Katharine Cornell

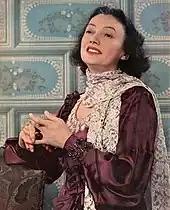
Cornell in 1945

In Maxwell Anderson's "The Wingless Victory", McClintic decided to avoid the so-called "star entrance," where the audience expects the star of the play to enter grandly to general applause. Instead, he had another character take the star entrance, and only then was it revealed that Cornell was onstage. The effect was startling. Opened in 1936, the play received mixed reviews, and many bad ones, but Cornell was respected for taking any role and twisting it to make it her own. Gently disparaging the play itself, Brooks Atkinson wrote that Cornell is "our queen of tragedy, a thoughtful actress and a great one."